Question: What is beneath the bench?
Tambaya: Menene a ƙarƙashin bencin?
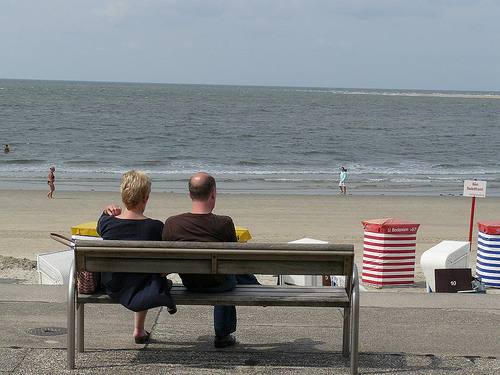
Answer: A shadow.
Amsa: Inuwa.